Question: Please indicate a possible affordance area of the bowl that can be used for holding
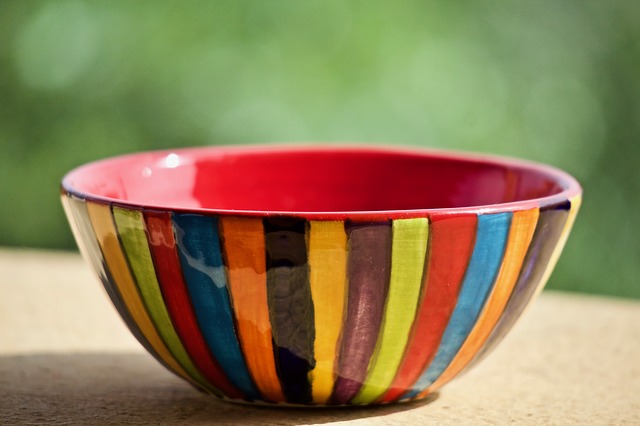
Answer: [56, 144, 583, 409]